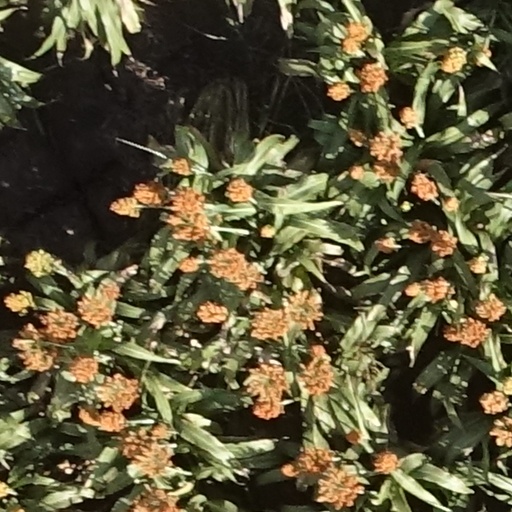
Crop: sorghum